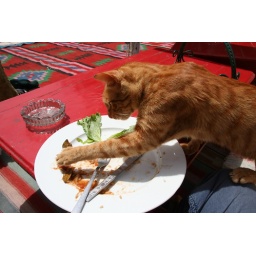
cat eats from plate in dahab, egypt.